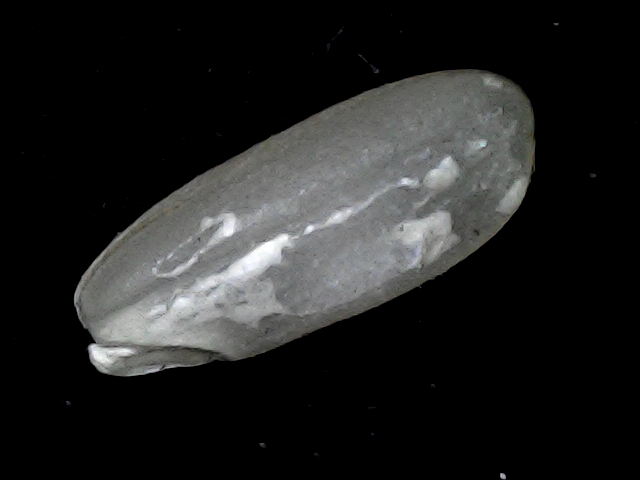
Rice variety: BD91